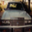
Label: automobile